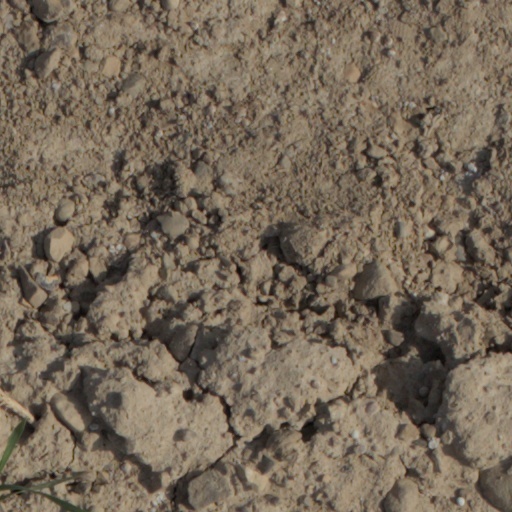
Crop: wheat